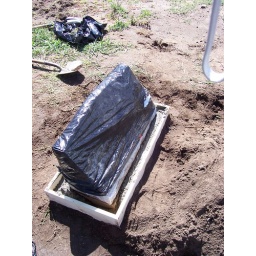
Pre-pouring, Mom covered the stone in plastic in order to keep most splatters off.